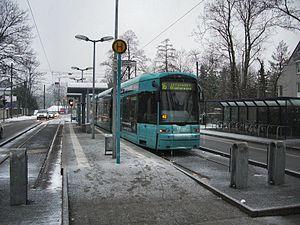
Tramway à plancher abaissé modèle S 243 de Francfort sur le Main, au terminus d'Offenbach Stadtgrenze